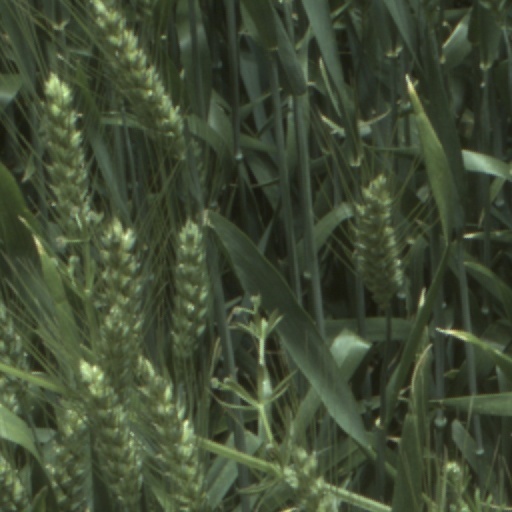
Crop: wheat